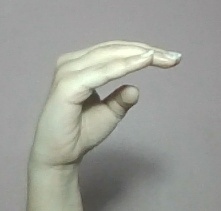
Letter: jeem